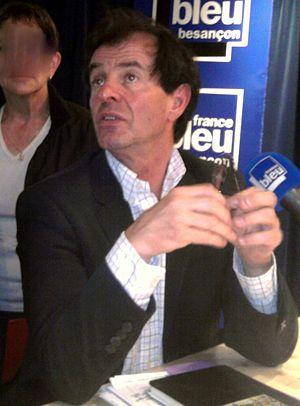
Jacques Grosperrin, député UMP de la deuxième circonscription du Doubs, le 12 juin 2012 lors du débat des législatives MaCommune.info/France Bleu Besançon à Micropolis.